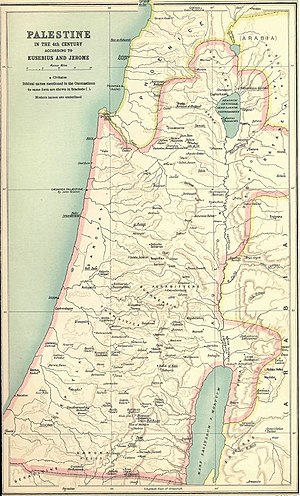
Palæstinas historie / Palæstina under 1. verdenskrig
Palæstina i 1915
Palæstina er en konventionel betegnelse, bl.a. for den geografiske region i det vestlige Asien mellem Middelhavet og Jordan-floden og forskellige tilstødende lande. Regionen er også kendt som delstaten Israel, det Hellige Land og det sydlige Levant og har historisk været kendt under andre navne, herunder Kanaan/Fønikien, Syd Syrien og Outremer.